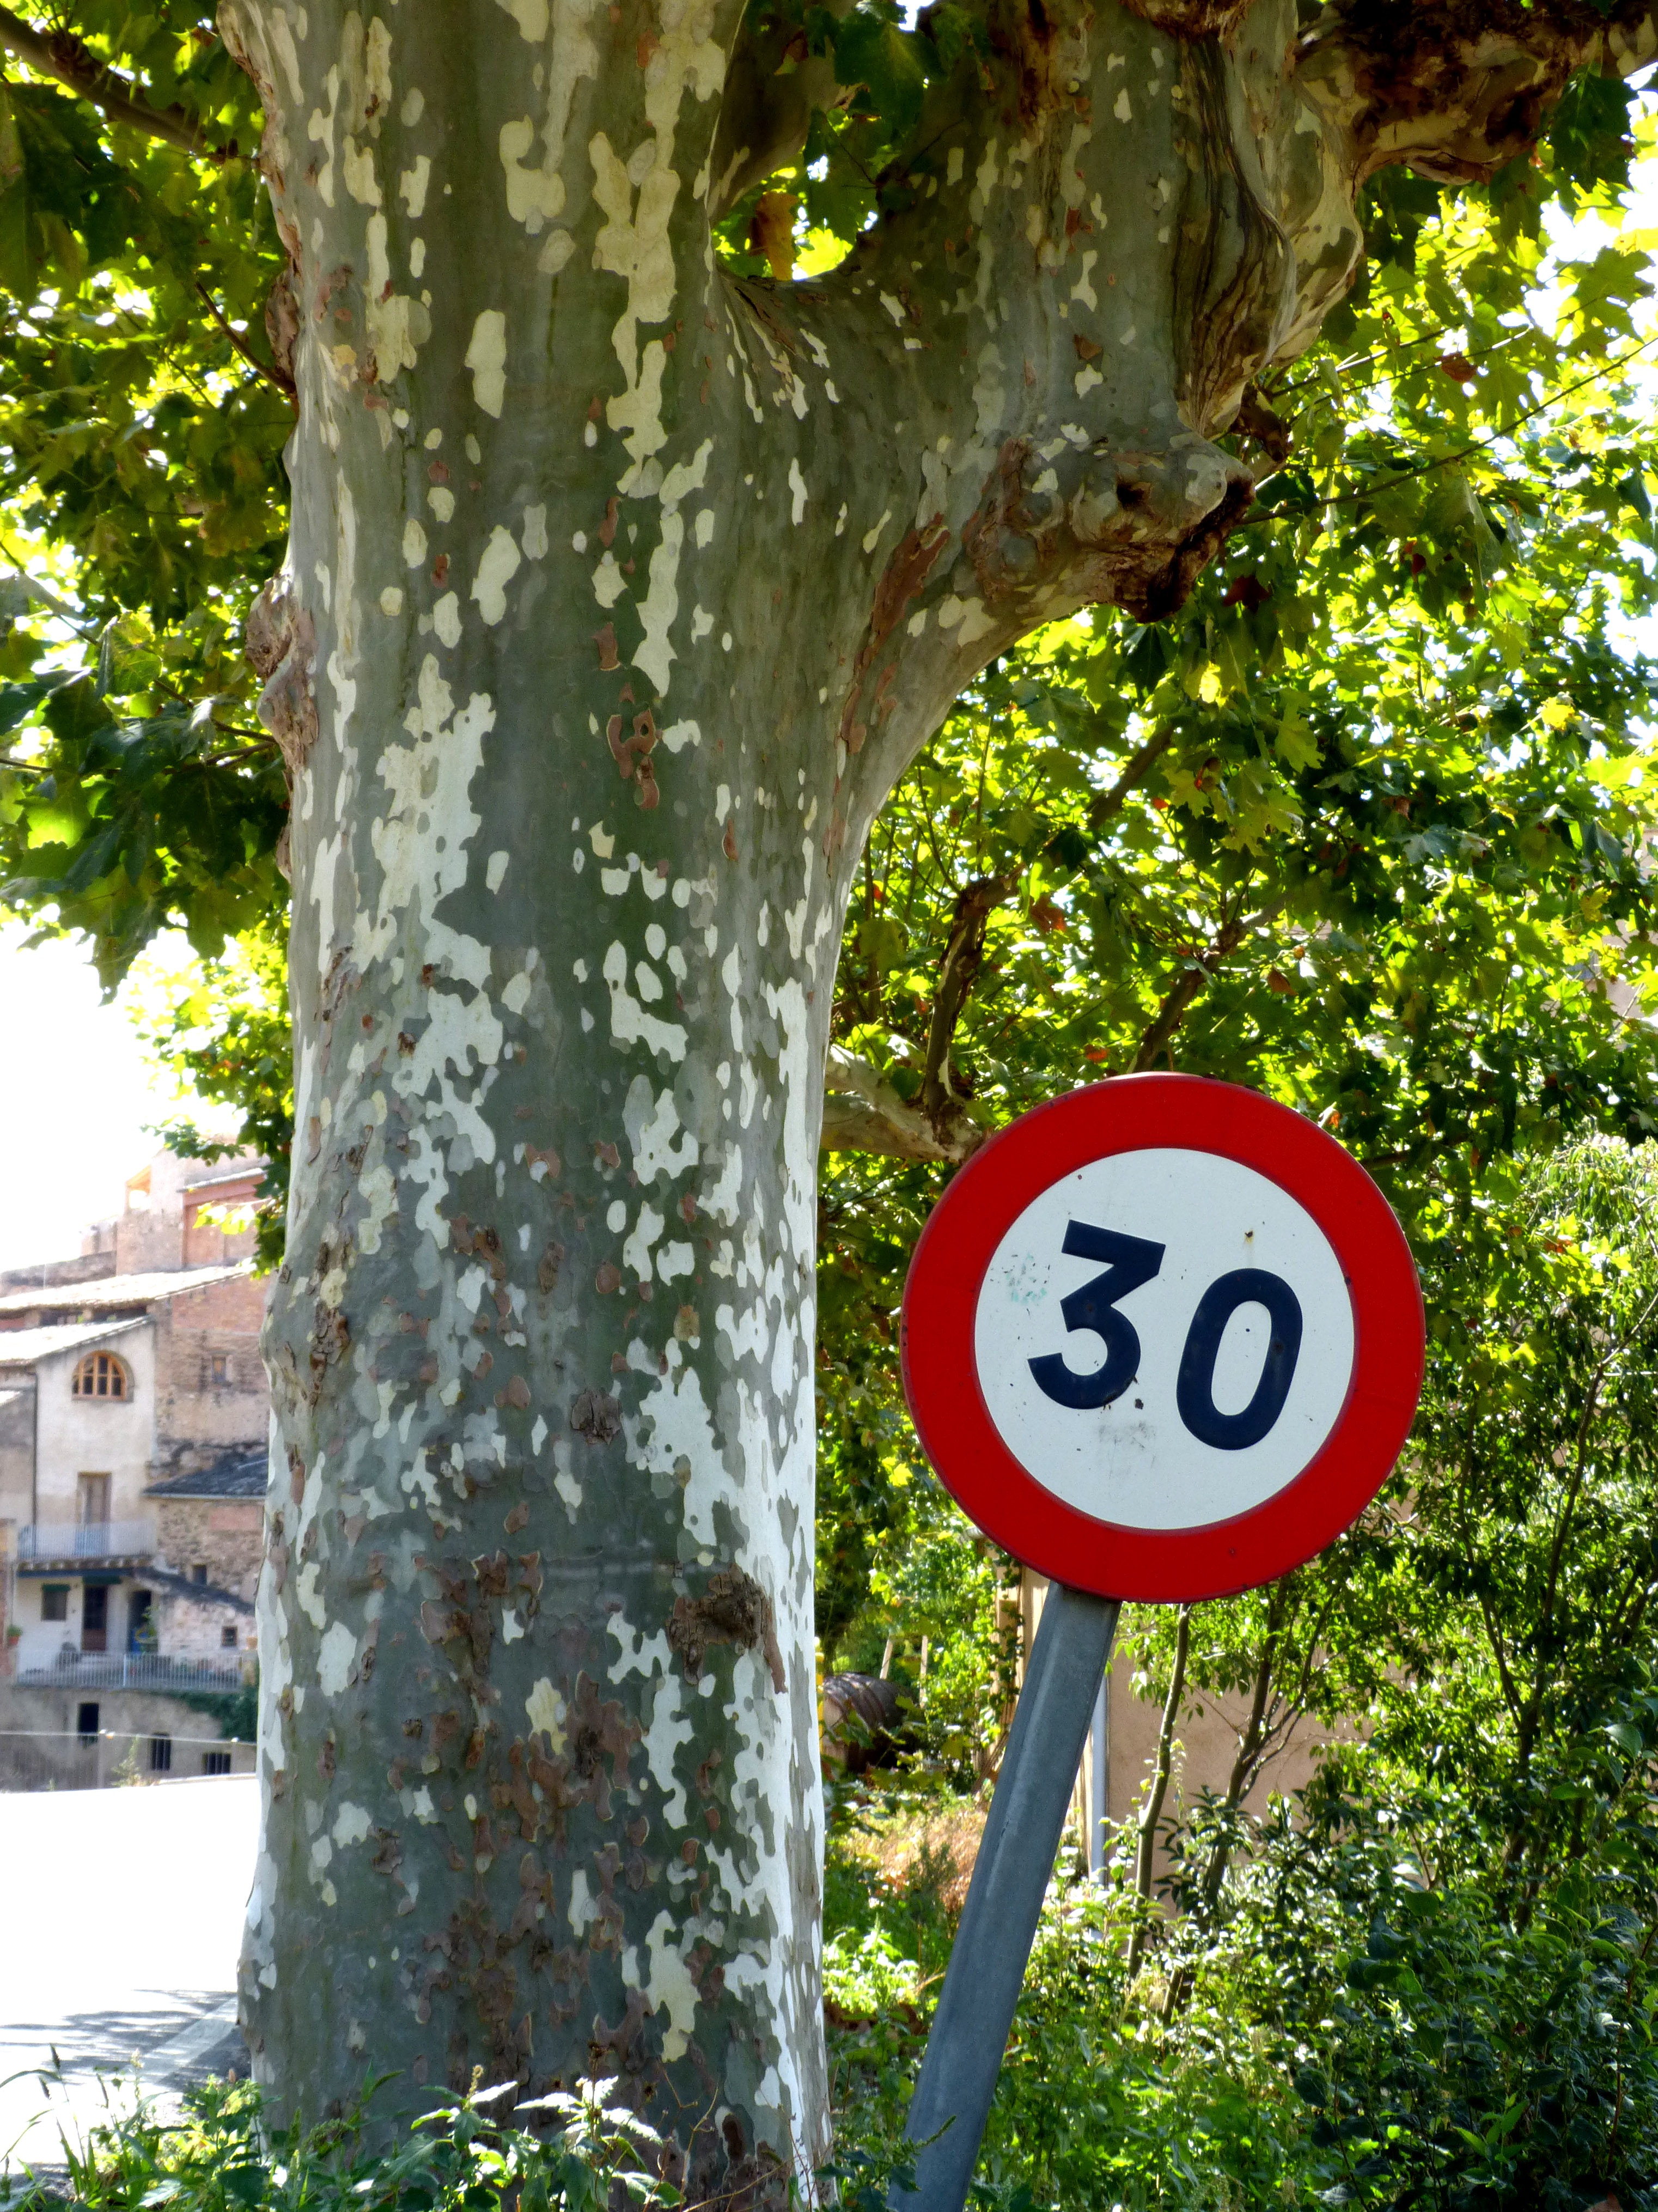
tree, path, plant, road, leaf, flower, trunk, green, signal, botany, 30, tilt, lead, flowering plant, speed limit, woody plant, land plant